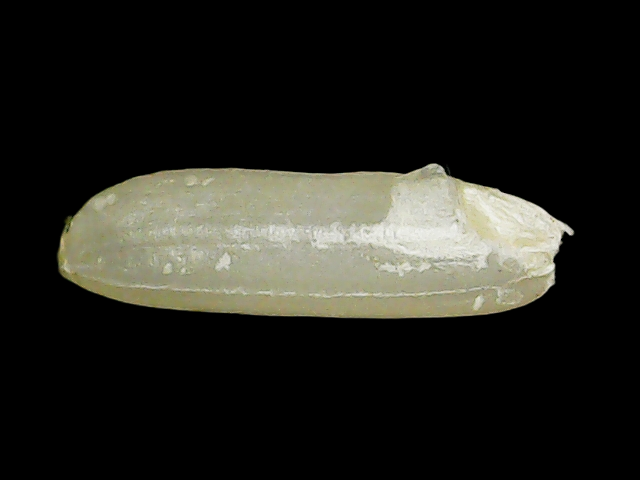
Rice variety: Binadhan26